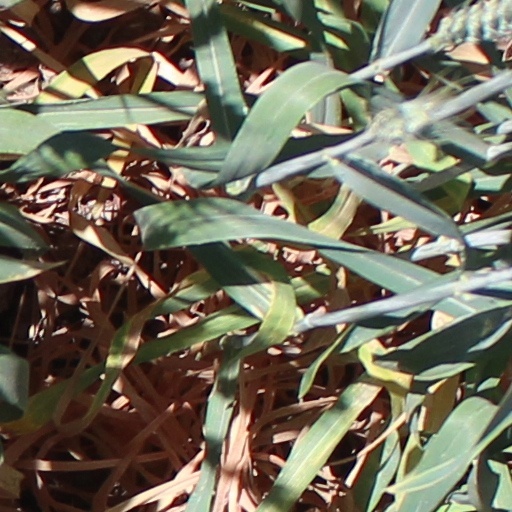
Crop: wheat